Waterproof fabric

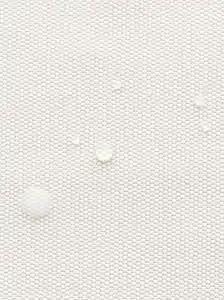
A wax coating makes this Manila hemp waterproof

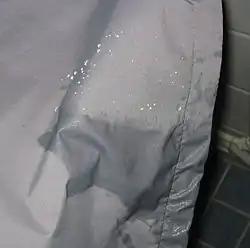
Effect of water repellent on a shell layer Gore-Tex jacket

Waterproof fabrics are fabrics that are, inherently, or have been treated to become, resistant to penetration by water and wetting. The term "waterproof" refers to conformance to a governing specification and specific conditions of a laboratory test method. They are usually natural or synthetic fabrics that are laminated or coated with a waterproofing material such as wax, rubber, polyvinyl chloride (PVC), polyurethane (PU), silicone elastomer, or fluoropolymers. Treatment could be either of the fabric during manufacture or of completed products after manufacture, for instance by a waterproofing spray. Examples include the rubberized fabric used in Mackintosh jackets, sauna suits, and inflatable boats.